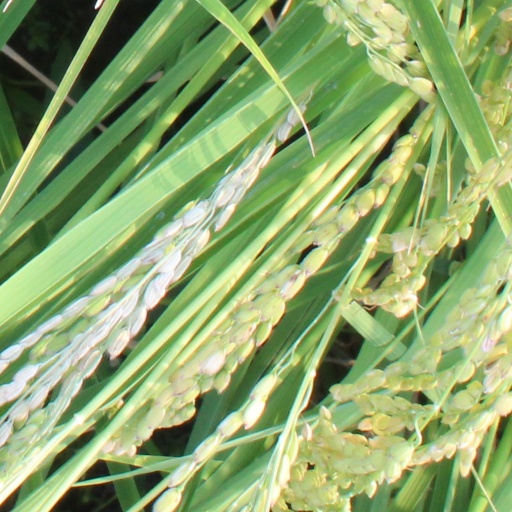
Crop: rice